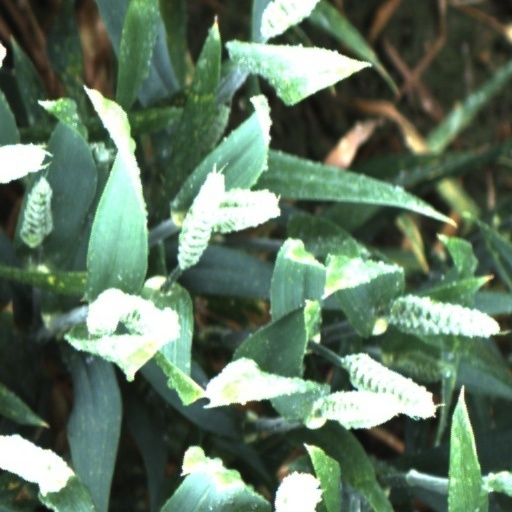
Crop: wheat